Lake DuBay

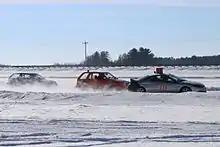
Front Wheel Drive Studded cars racing on Lake DuBay in the Winter Thunder program

Lake DuBay is a reservoir on the Wisconsin River in Marathon and Portage Counties in the U.S. state of Wisconsin. The lake covers an area of and has a maximum depth of . A dam on the lake is used to generate hydroelectric power. The community of Knowlton is located on the shore of the lake, as are 122 homes and three parks. Interstate 39 and U.S. Route 51 provide access to the lake, as do several county highways. While the lake is frozen in winter, it is used for ice racing by the "Winter Thunder Club".